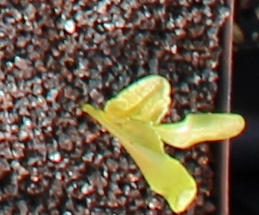
Label: Sugar beet